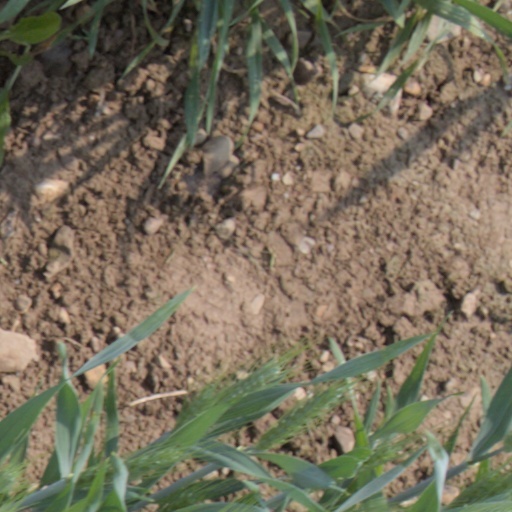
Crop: wheat